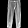
Label: Trouser